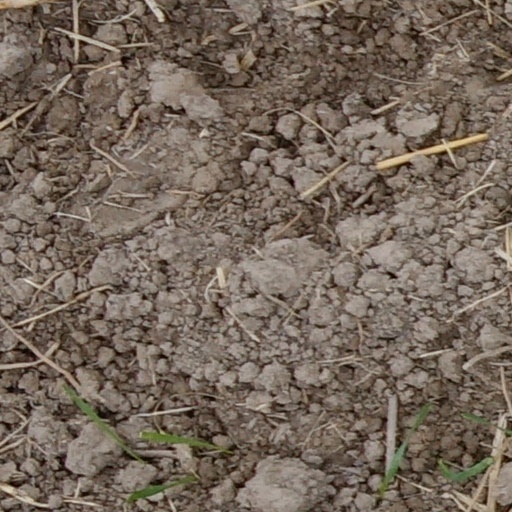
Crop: wheat